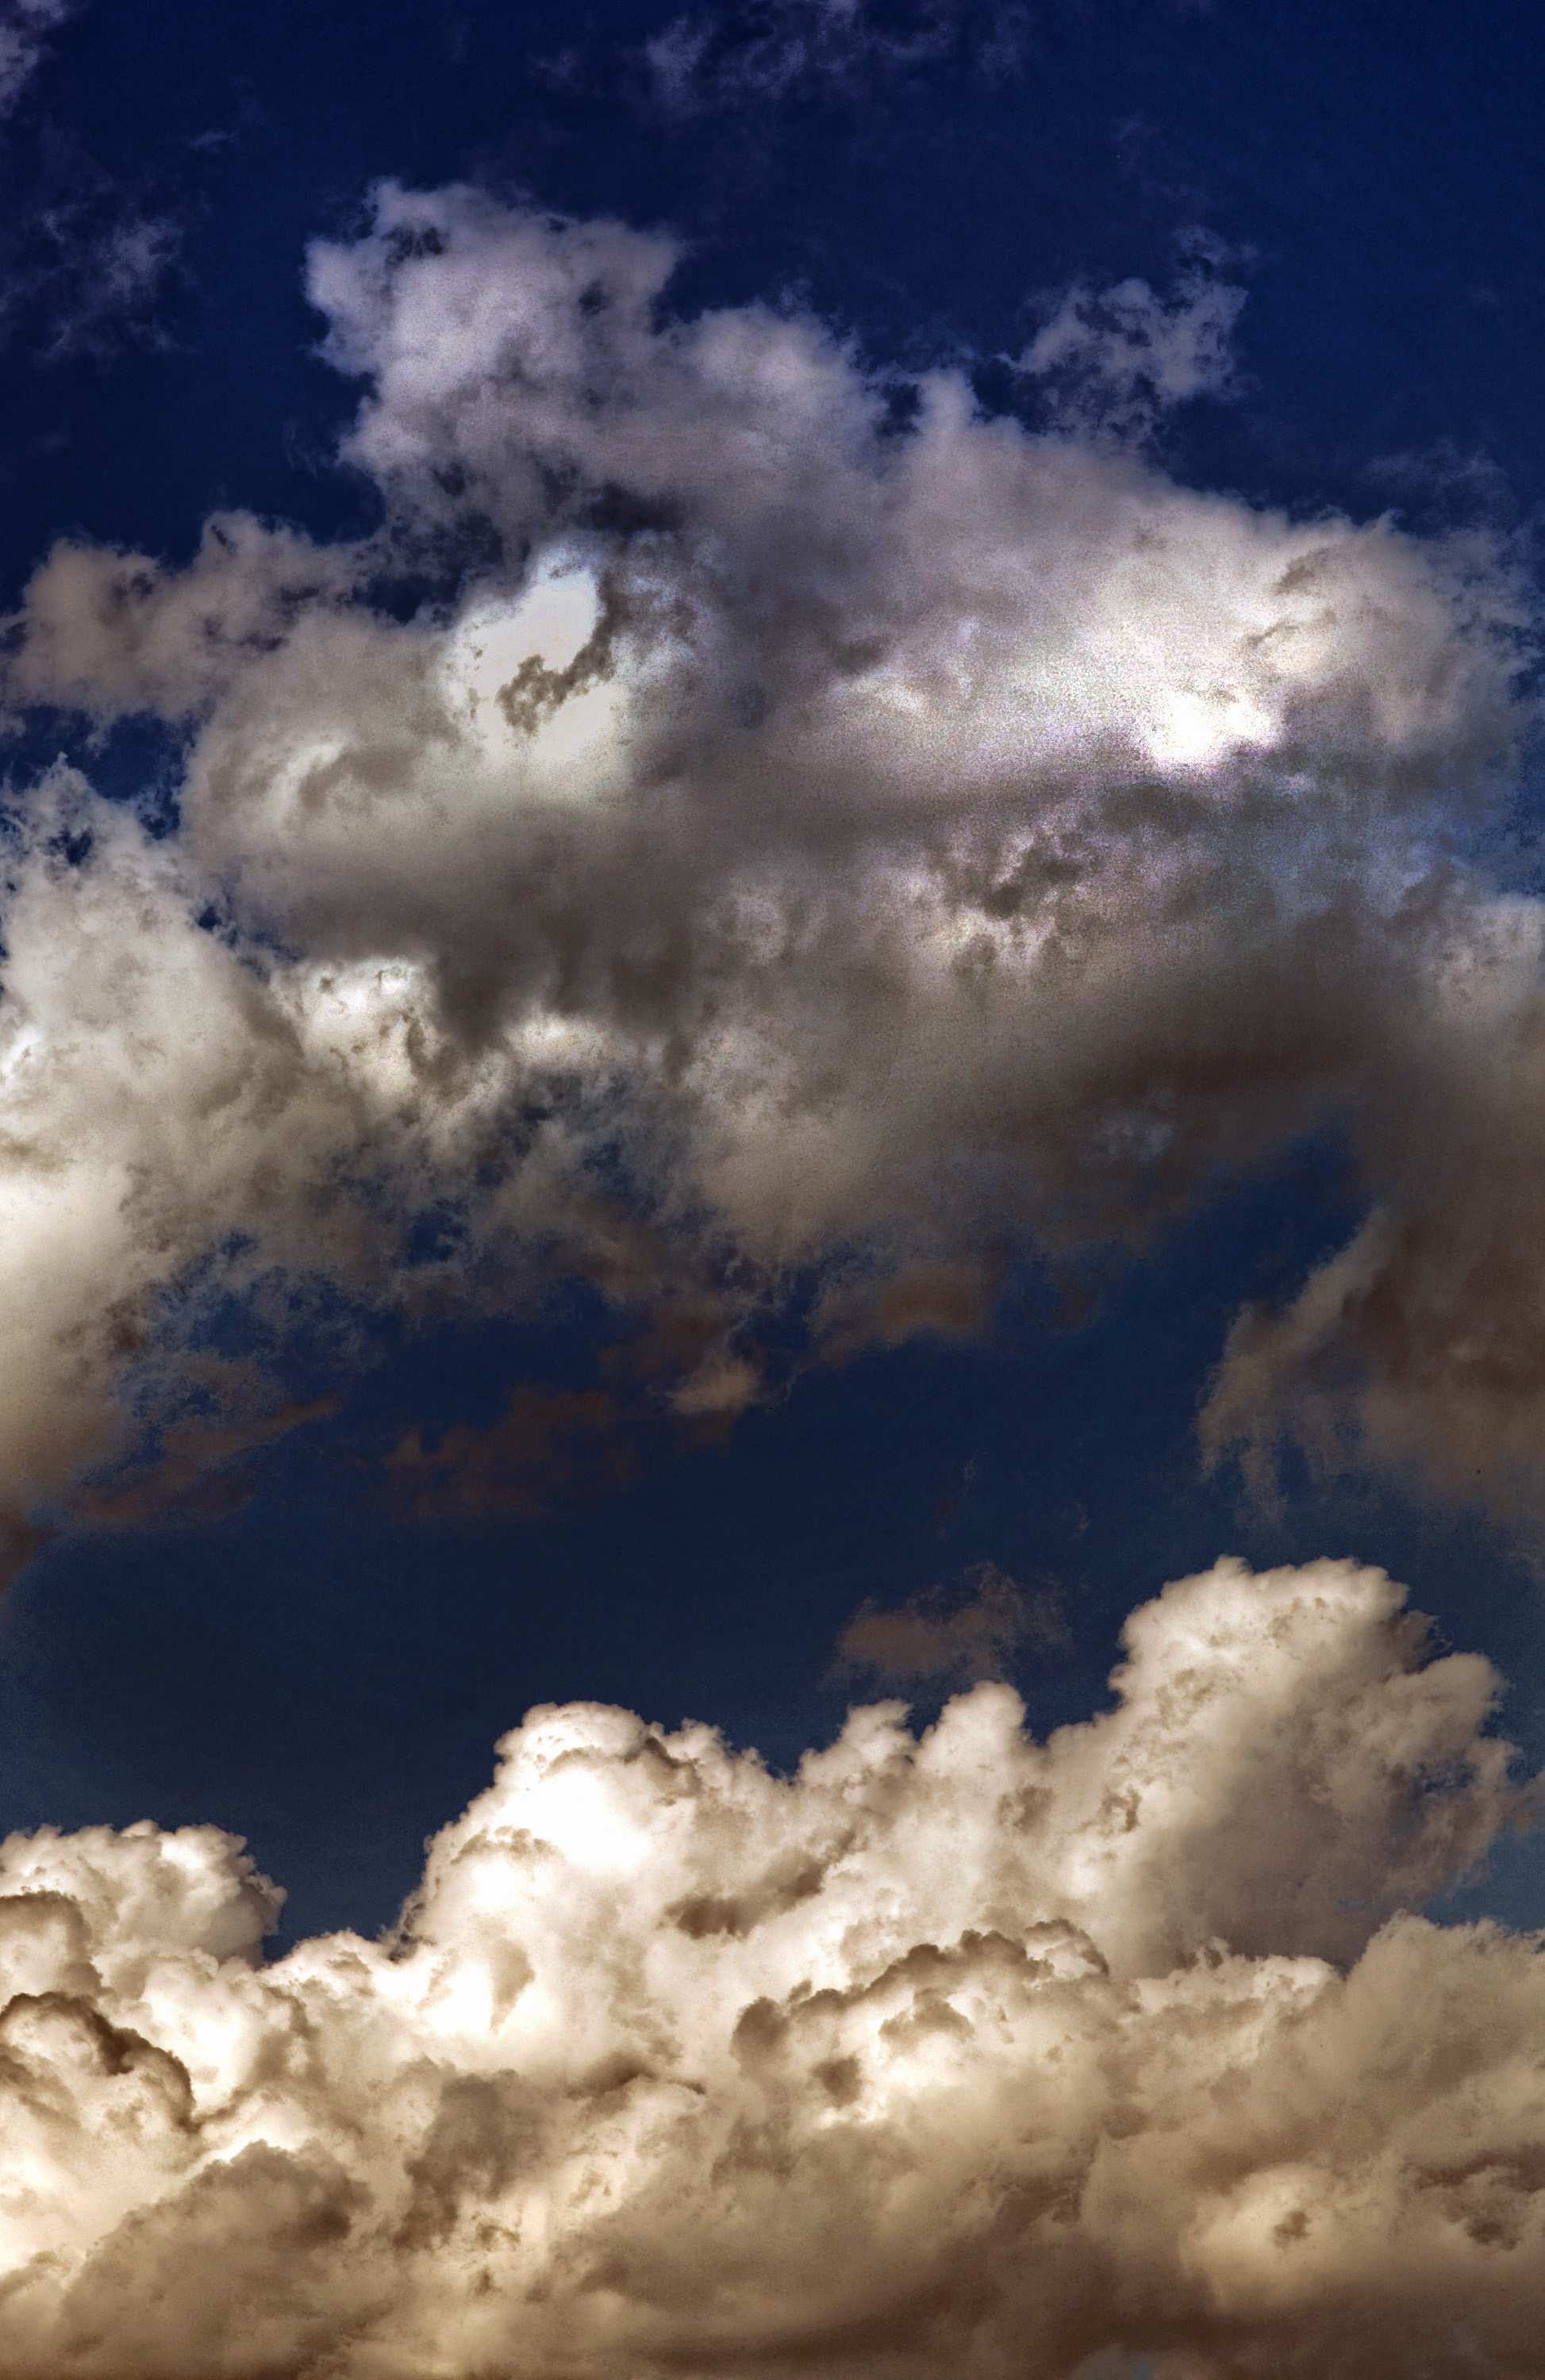
cloud, sky, sunlight, atmosphere, daytime, cumulus, clouds, 365, 143, meteorological phenomenon, atmosphere of earth